Casa Leoni

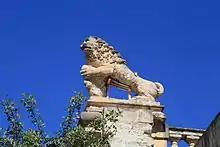
One of the four lion statues from which Casa Leoni gets its name

After World War II, it was used as a depository by the Museums Department. The building was converted into a museum in 1952, but the project was unsuccessful and it closed down soon afterwards. While serving as a museum, two gibbets from Villa Frere in Pietà were transferred to Casa Leoni. It later served as a government primary school until 1968.